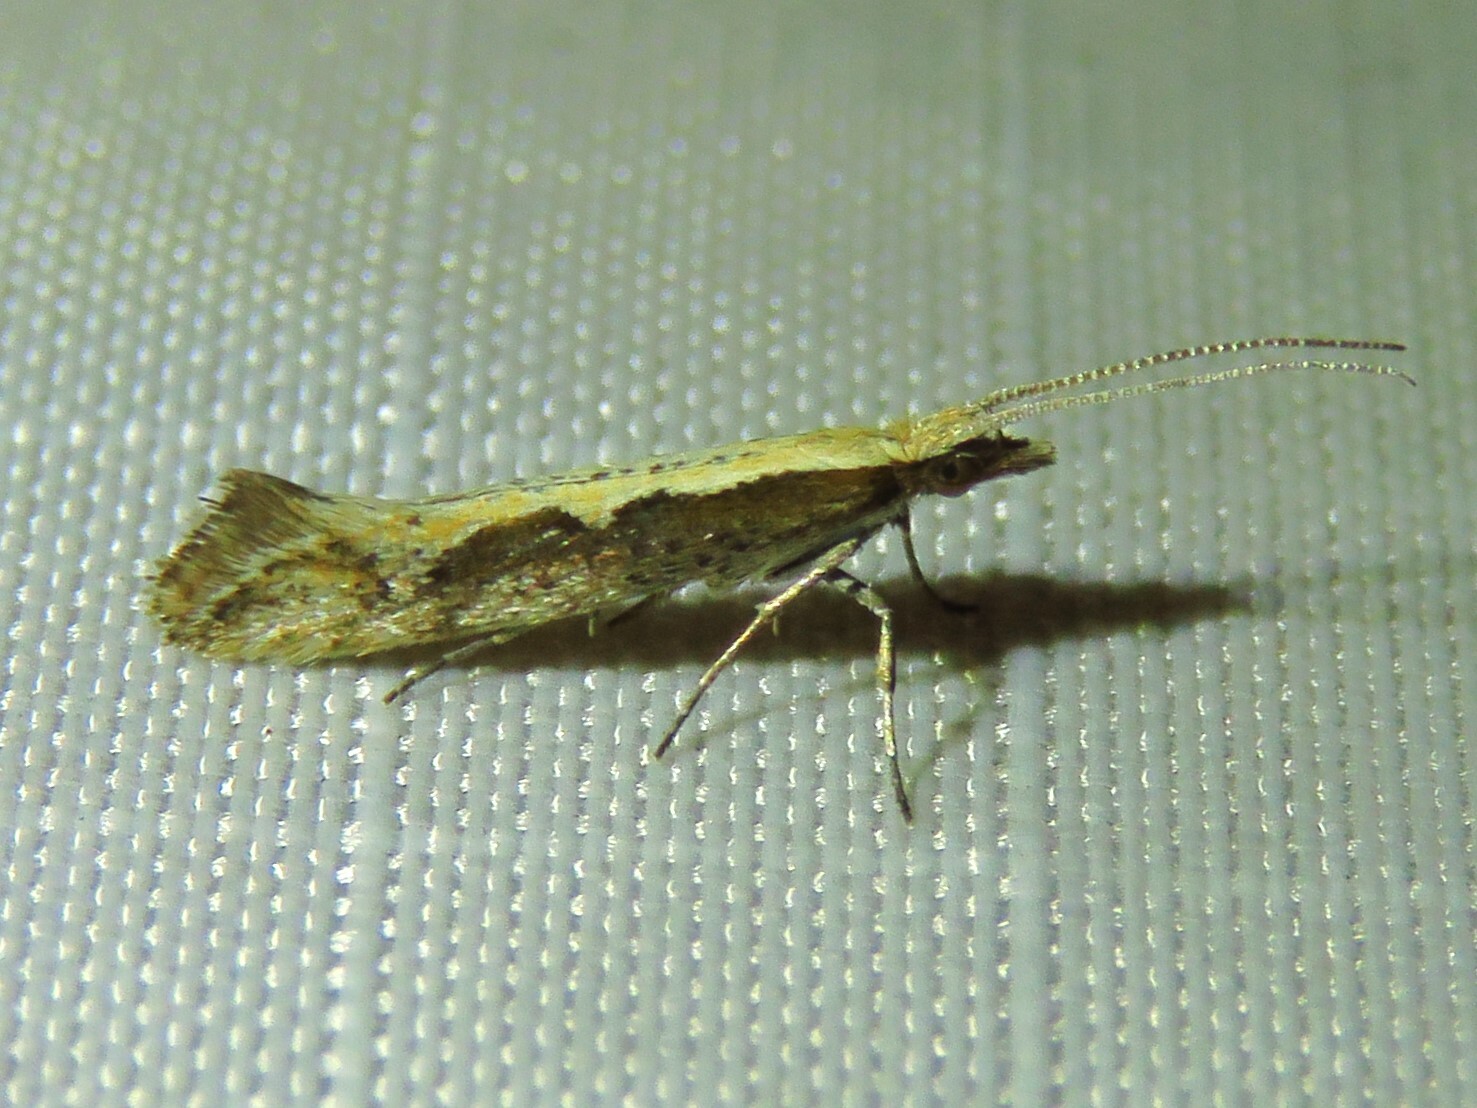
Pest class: diamondback_moth